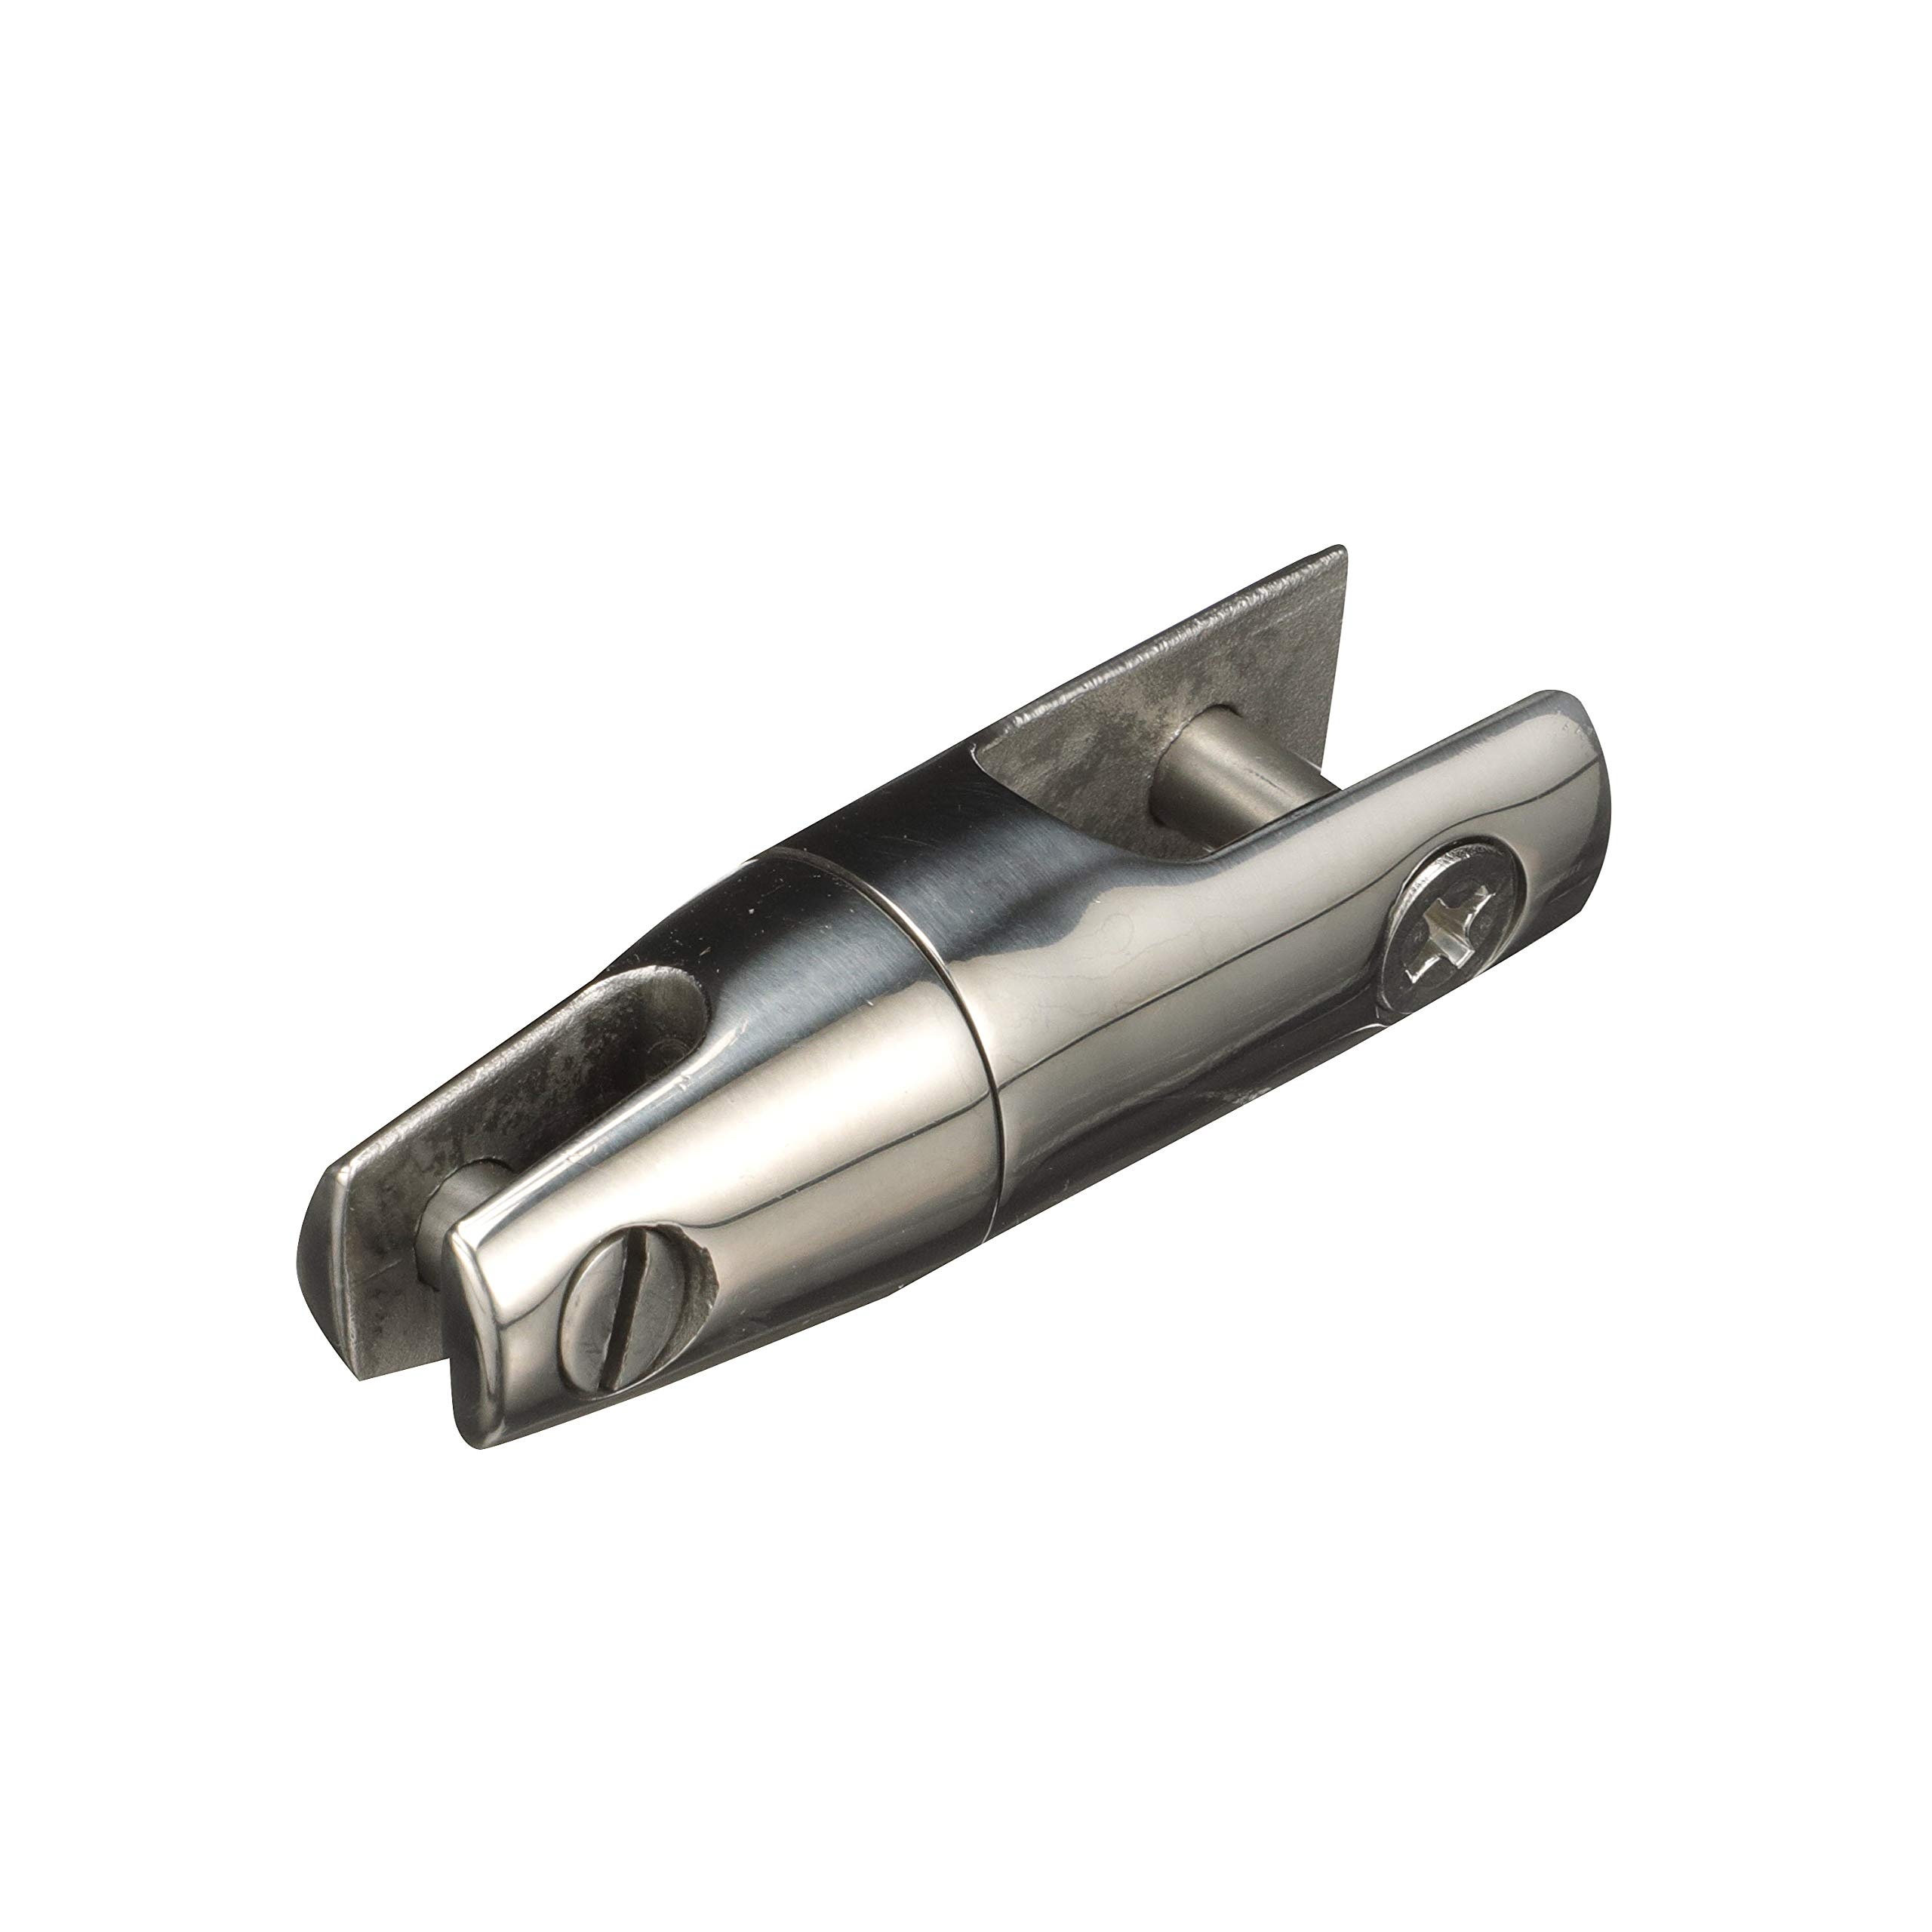
Seachoice Stainless Steel Anchor Swivel, 3 ½ In. Long, 5/8 In. Anchor Side, 9/32 In. Chain Side
Effective Anchoring: Reliably ensures effective anchoring by allowing the anchor chain to swivel. Twist Prevention: Prevents chain and anchor rope from getting twisted for smooth operation. Stress Reduction: Lessens the effects of lateral forces, reducing stress on anchor connections. Corrosion-Free: Constructed from 316 Stainless Steel for corrosion-free reliability in marine environments. Precise Measurements: Measures 3 ½ inches long, with a 5/8-inch anchor side opening and a 9/32-inch chain side opening. Item Number: 50-44501 Dimensions: 6.69 x 3.74 x 0.24 inches Weight: 0.44 lb Land 'N' Sea Distributing, Inc. is a full service, wholesale only distributor serving the marine, RV and PWC industries for over 45 years. With over 80,000 different parts and accessories available from 17 different warehouses. Land 'N' Sea. prides itself in fast efficient delivery throughout the US and Canada. In a cooperative effort with Mercury Marine's Latin America and Caribbean Division, Land 'N' Sea serves over 60 additional countries worldwide. For many years, Land 'N' Sea has been recognized as the industry leader with the most innovative marketing and dealer support programs.
Brand: Land N Sea Distributing
Category: Vehicles & Parts > Vehicle Parts & Accessories > Watercraft Parts & Accessories > Docking & Anchoring > Anchors